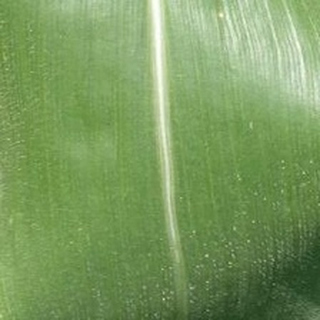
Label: healthy_corn